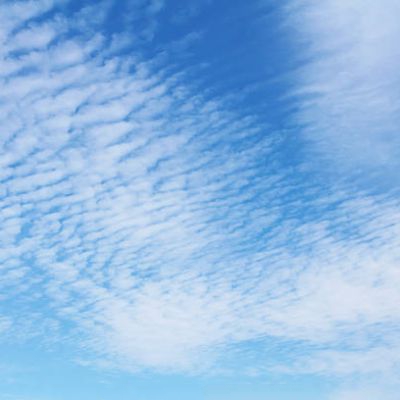
Cloud type: Cirrocumulus (Cc)